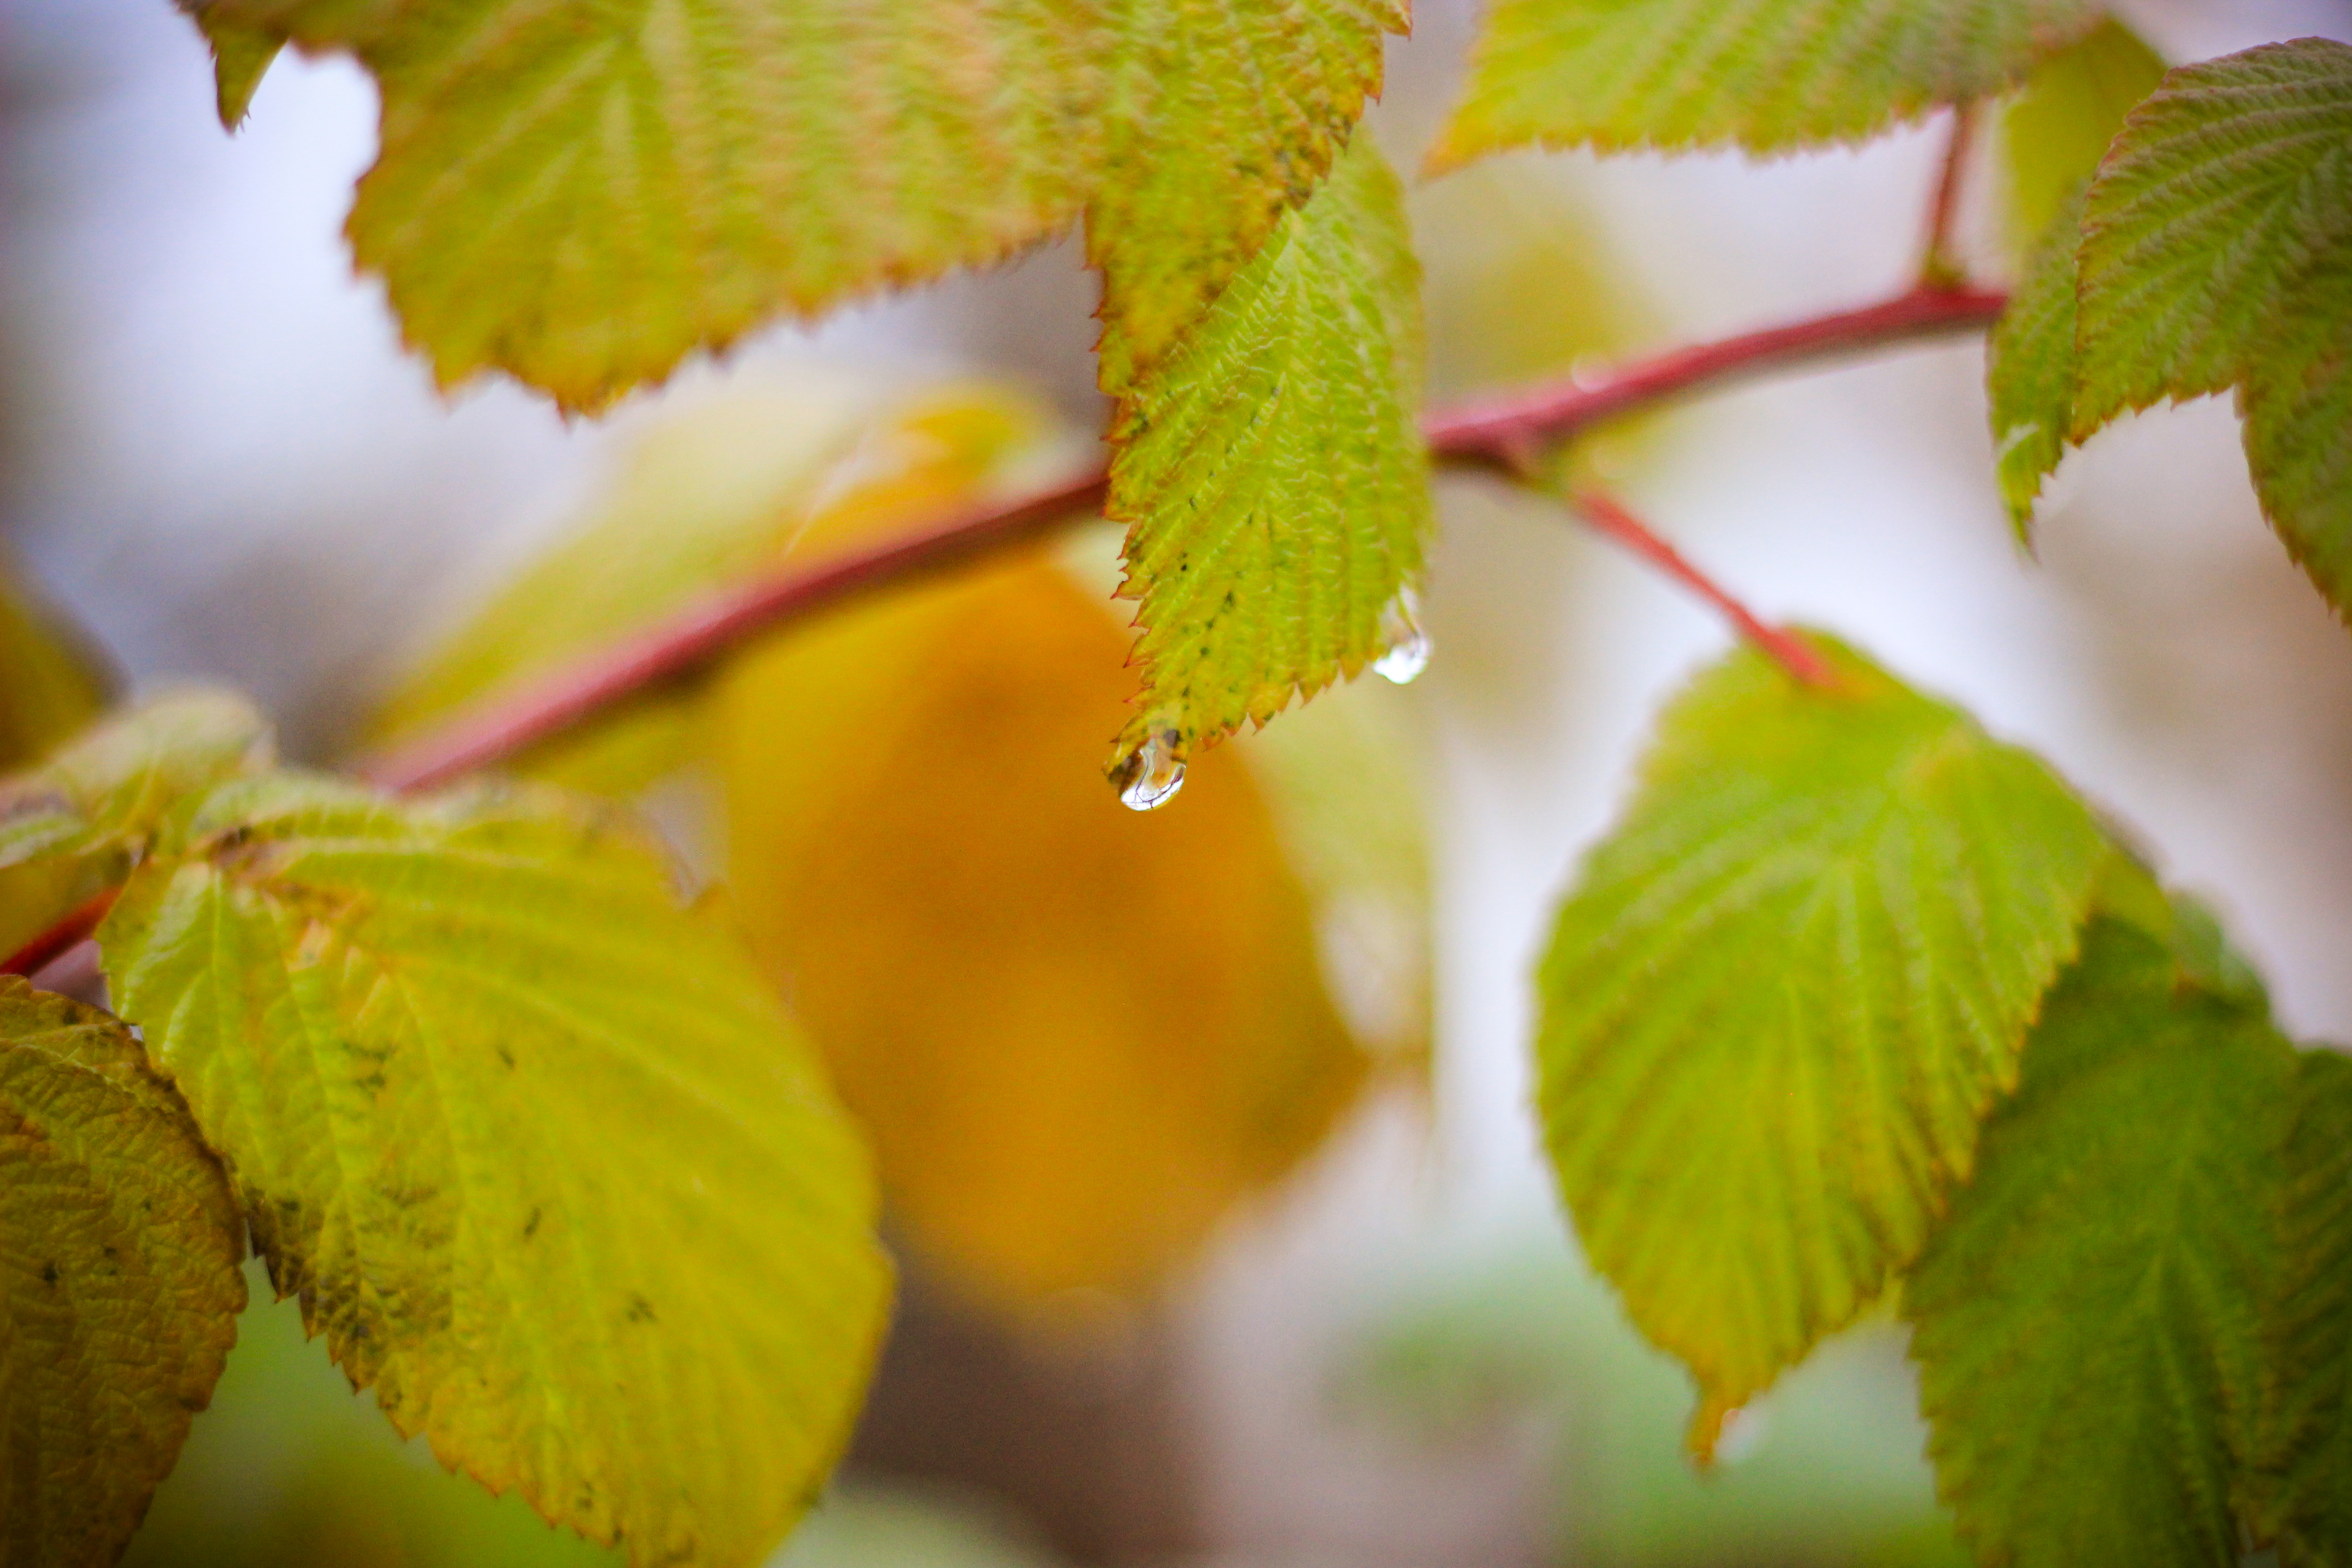
raspberries, branch, leaf, drop, rain, water, dew, greens, autumn, cloudy, green, flower, yellow, plant, tree, close up, spring, sunlight, photography, flowering plant, macro photography, twig